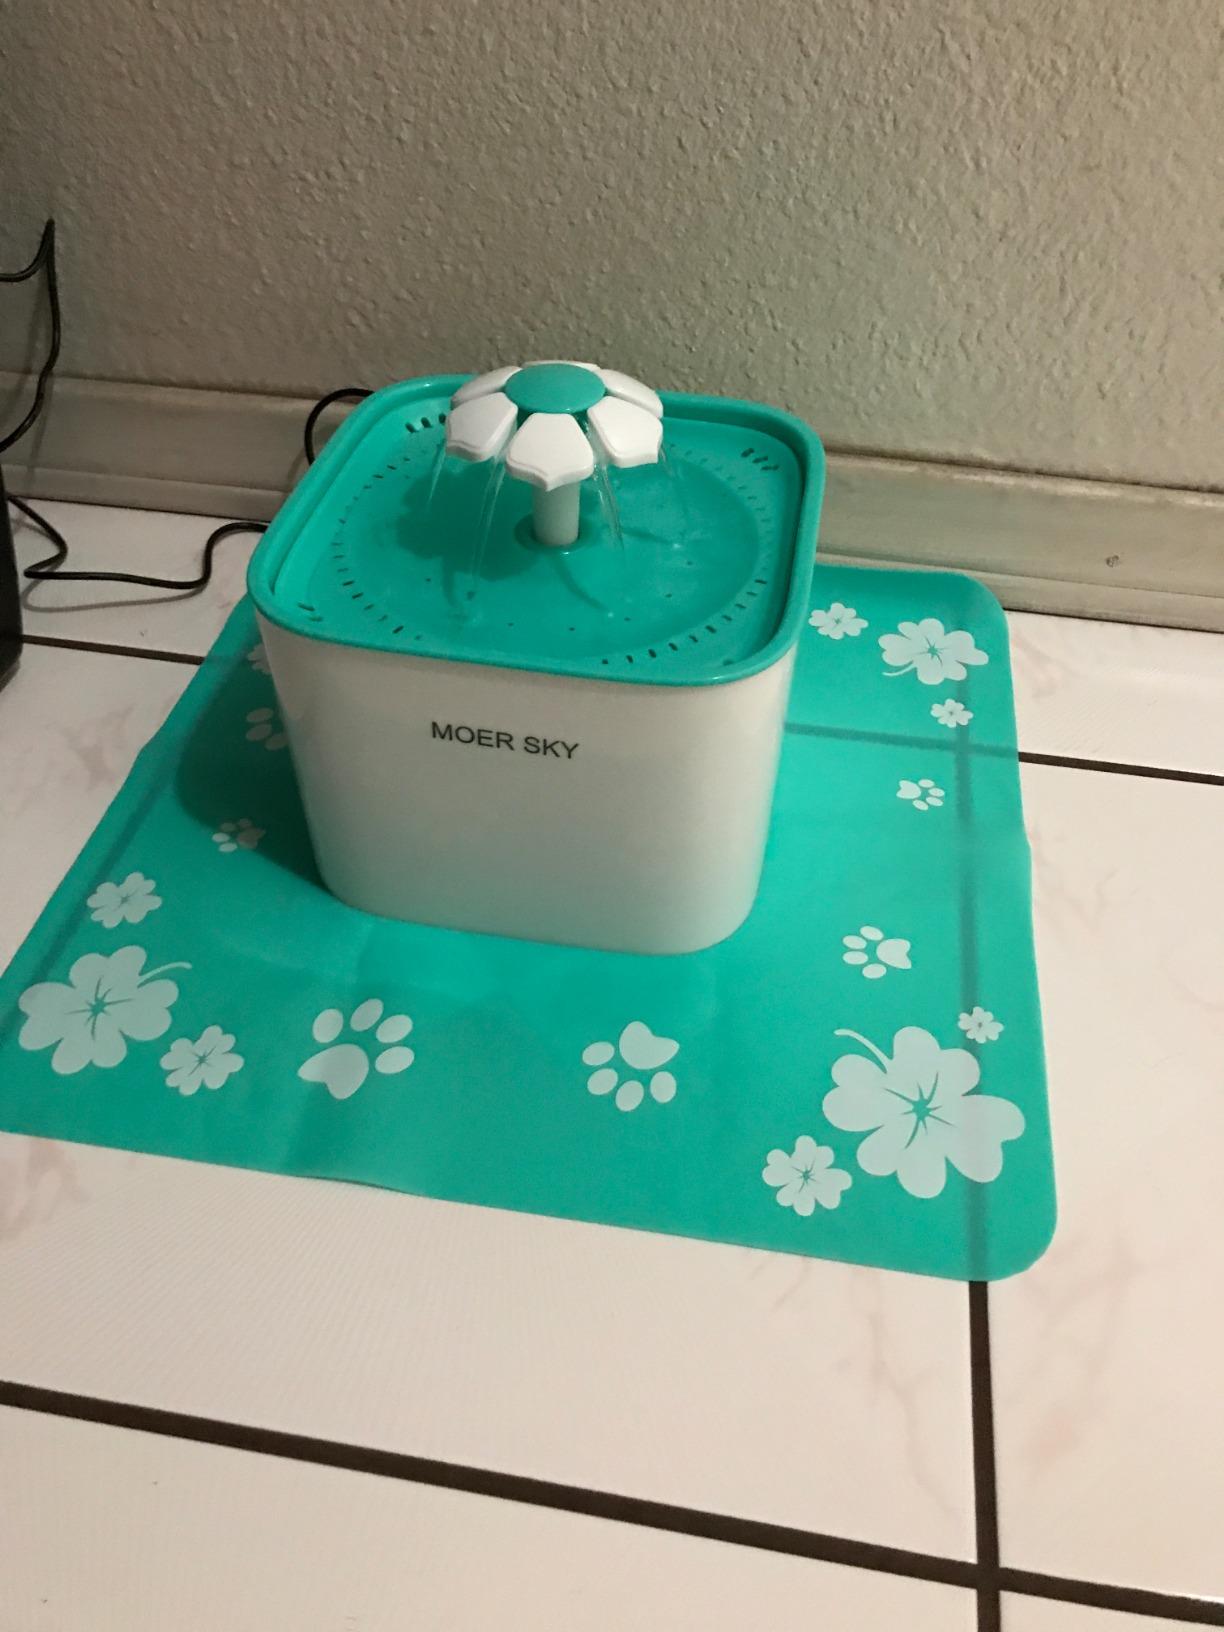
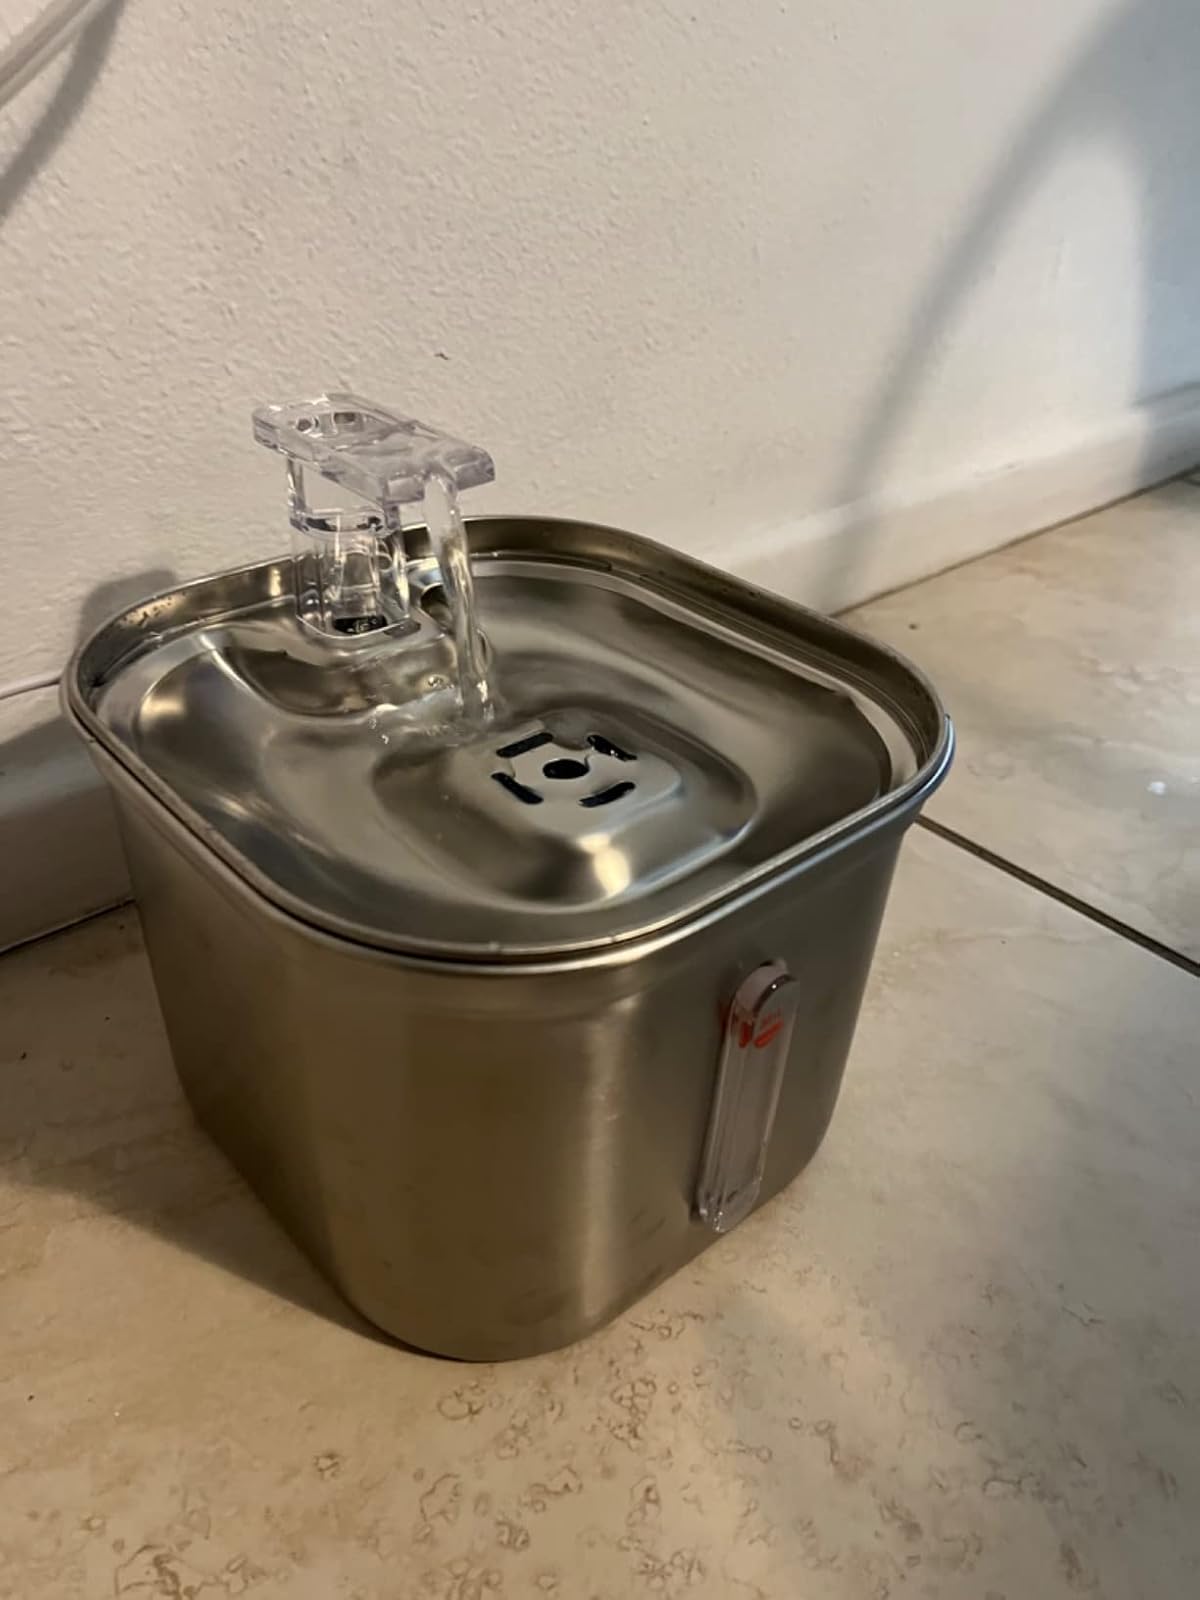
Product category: items_bowl
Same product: no